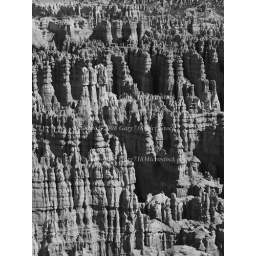
The Bryce Canyon National Park in Utah USA, in black and white